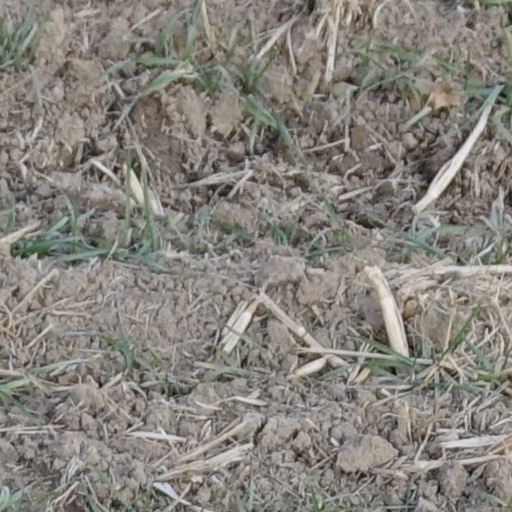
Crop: wheat